Thomas White (headteacher)

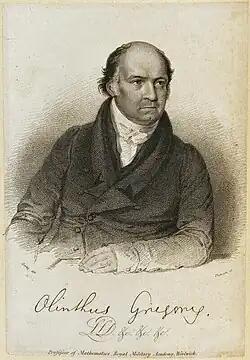
Dr Olinthus Gregory

John M'Diarmid wrote of him ""This excellent man and profound mathematician ... well deserved the compliment that was once paid him - namely, that he added originality to talent, and was almost the only man of his day that was qualified to represent Dumfries in the legislature of science ... Though fond of reading and possessed of various and extensive knowledge, mathematical science was evidently his forte; and I believe I hazard nothing in saying that in the higher department of that severe study he had few equals and no superiors. If proof of this were wanting, it would be found in his valuable contributions to the scientific journals published in London and the correspondence with some of the most learned men in the country... as a man, he has not left an honester behind him.""